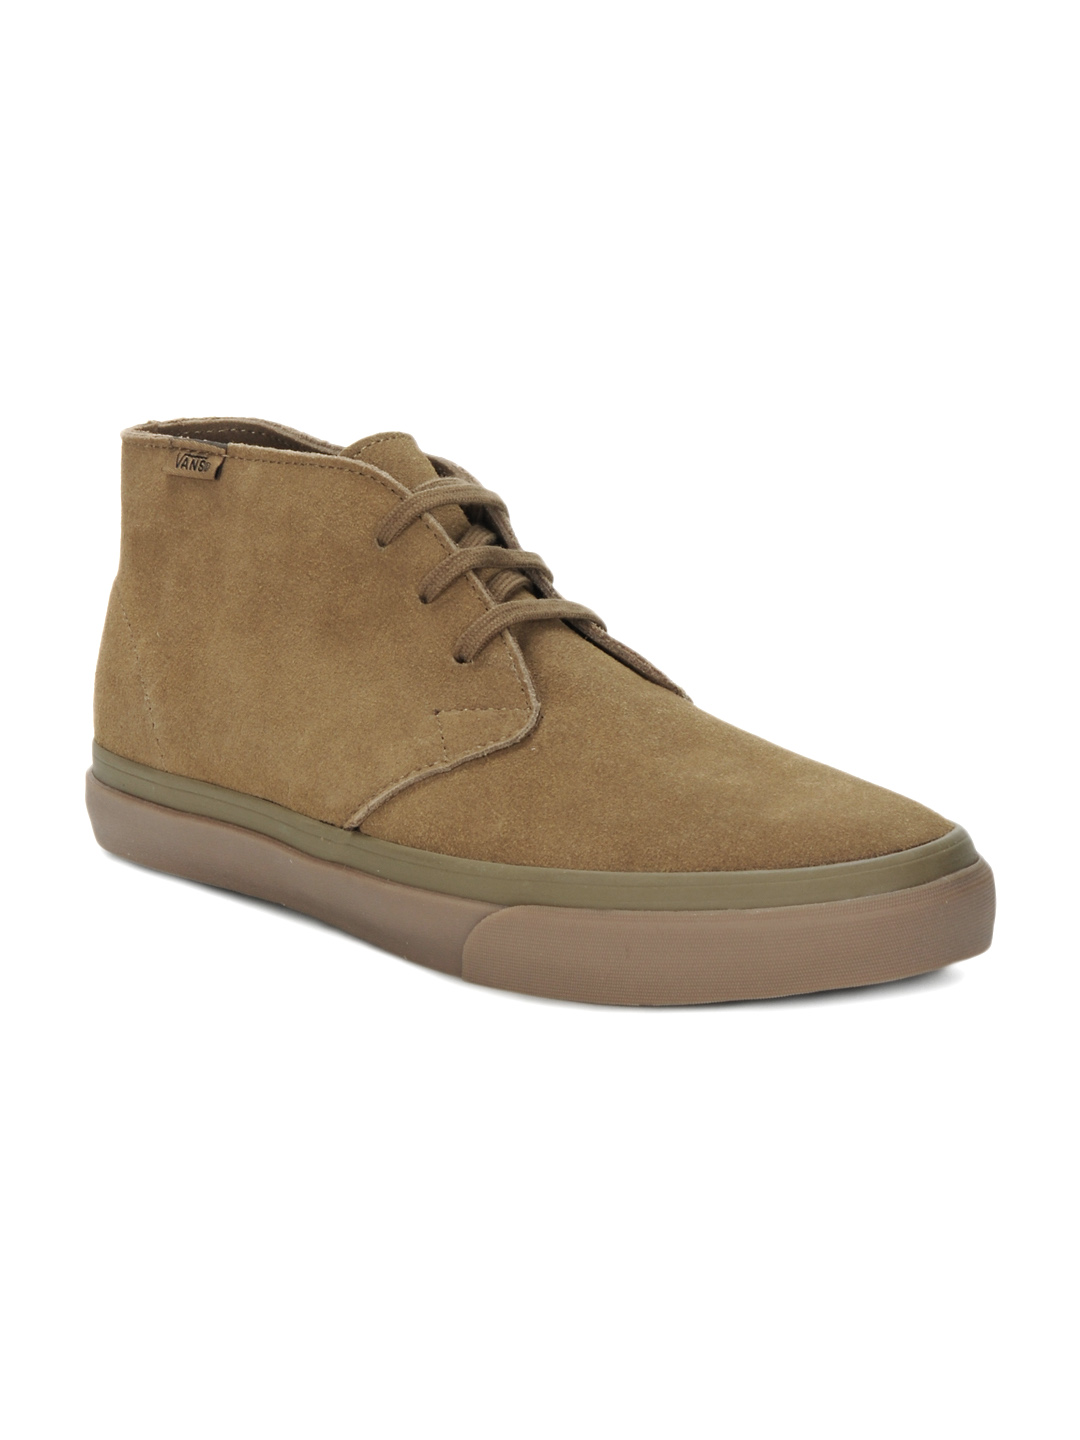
Vans Men Brown Casual Shoes
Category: Footwear / Shoes / Casual Shoes
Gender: Men
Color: Brown
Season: Summer 2012
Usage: Casual